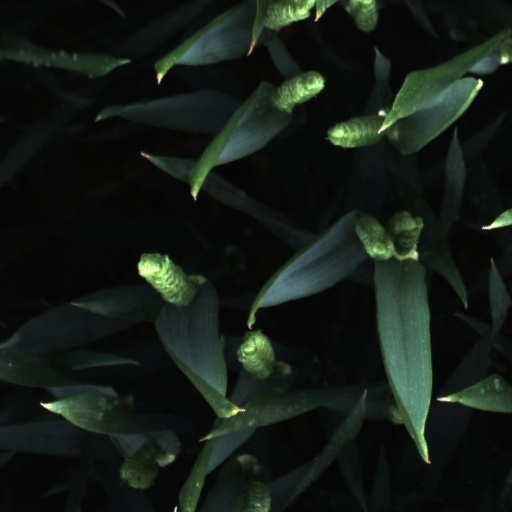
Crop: wheat